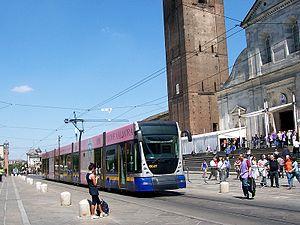
Le réseau de tramway de Turin, géré par le Gruppo Torinese Trasporti, fait partie du système de transport en commun de la capitale piémontaise et est le plus ancien réseau de tramway d'Italie, les premières lignes de tramways hippomobiles ayant vu le jour en 1871. Le réseau actuel mesure 88,5 km de long pour une longueur de 167 km de voies en activité pour un total de voies de 220 km, et compte sept lignes urbaines régulières et deux lignes événementielles. En outre, une ligne touristique, le tramway Sassi-Superga, est aussi géré par la GTT mais n'est pas compté comme une ligne urbaine ; par simplicité de lecture, il est listé dans le présent article.